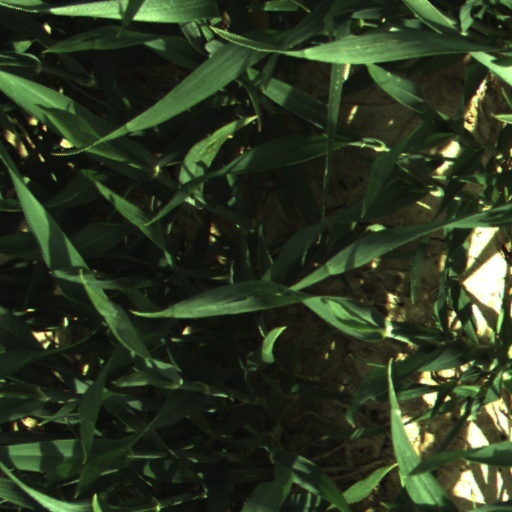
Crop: wheat